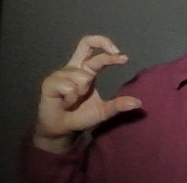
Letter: thal